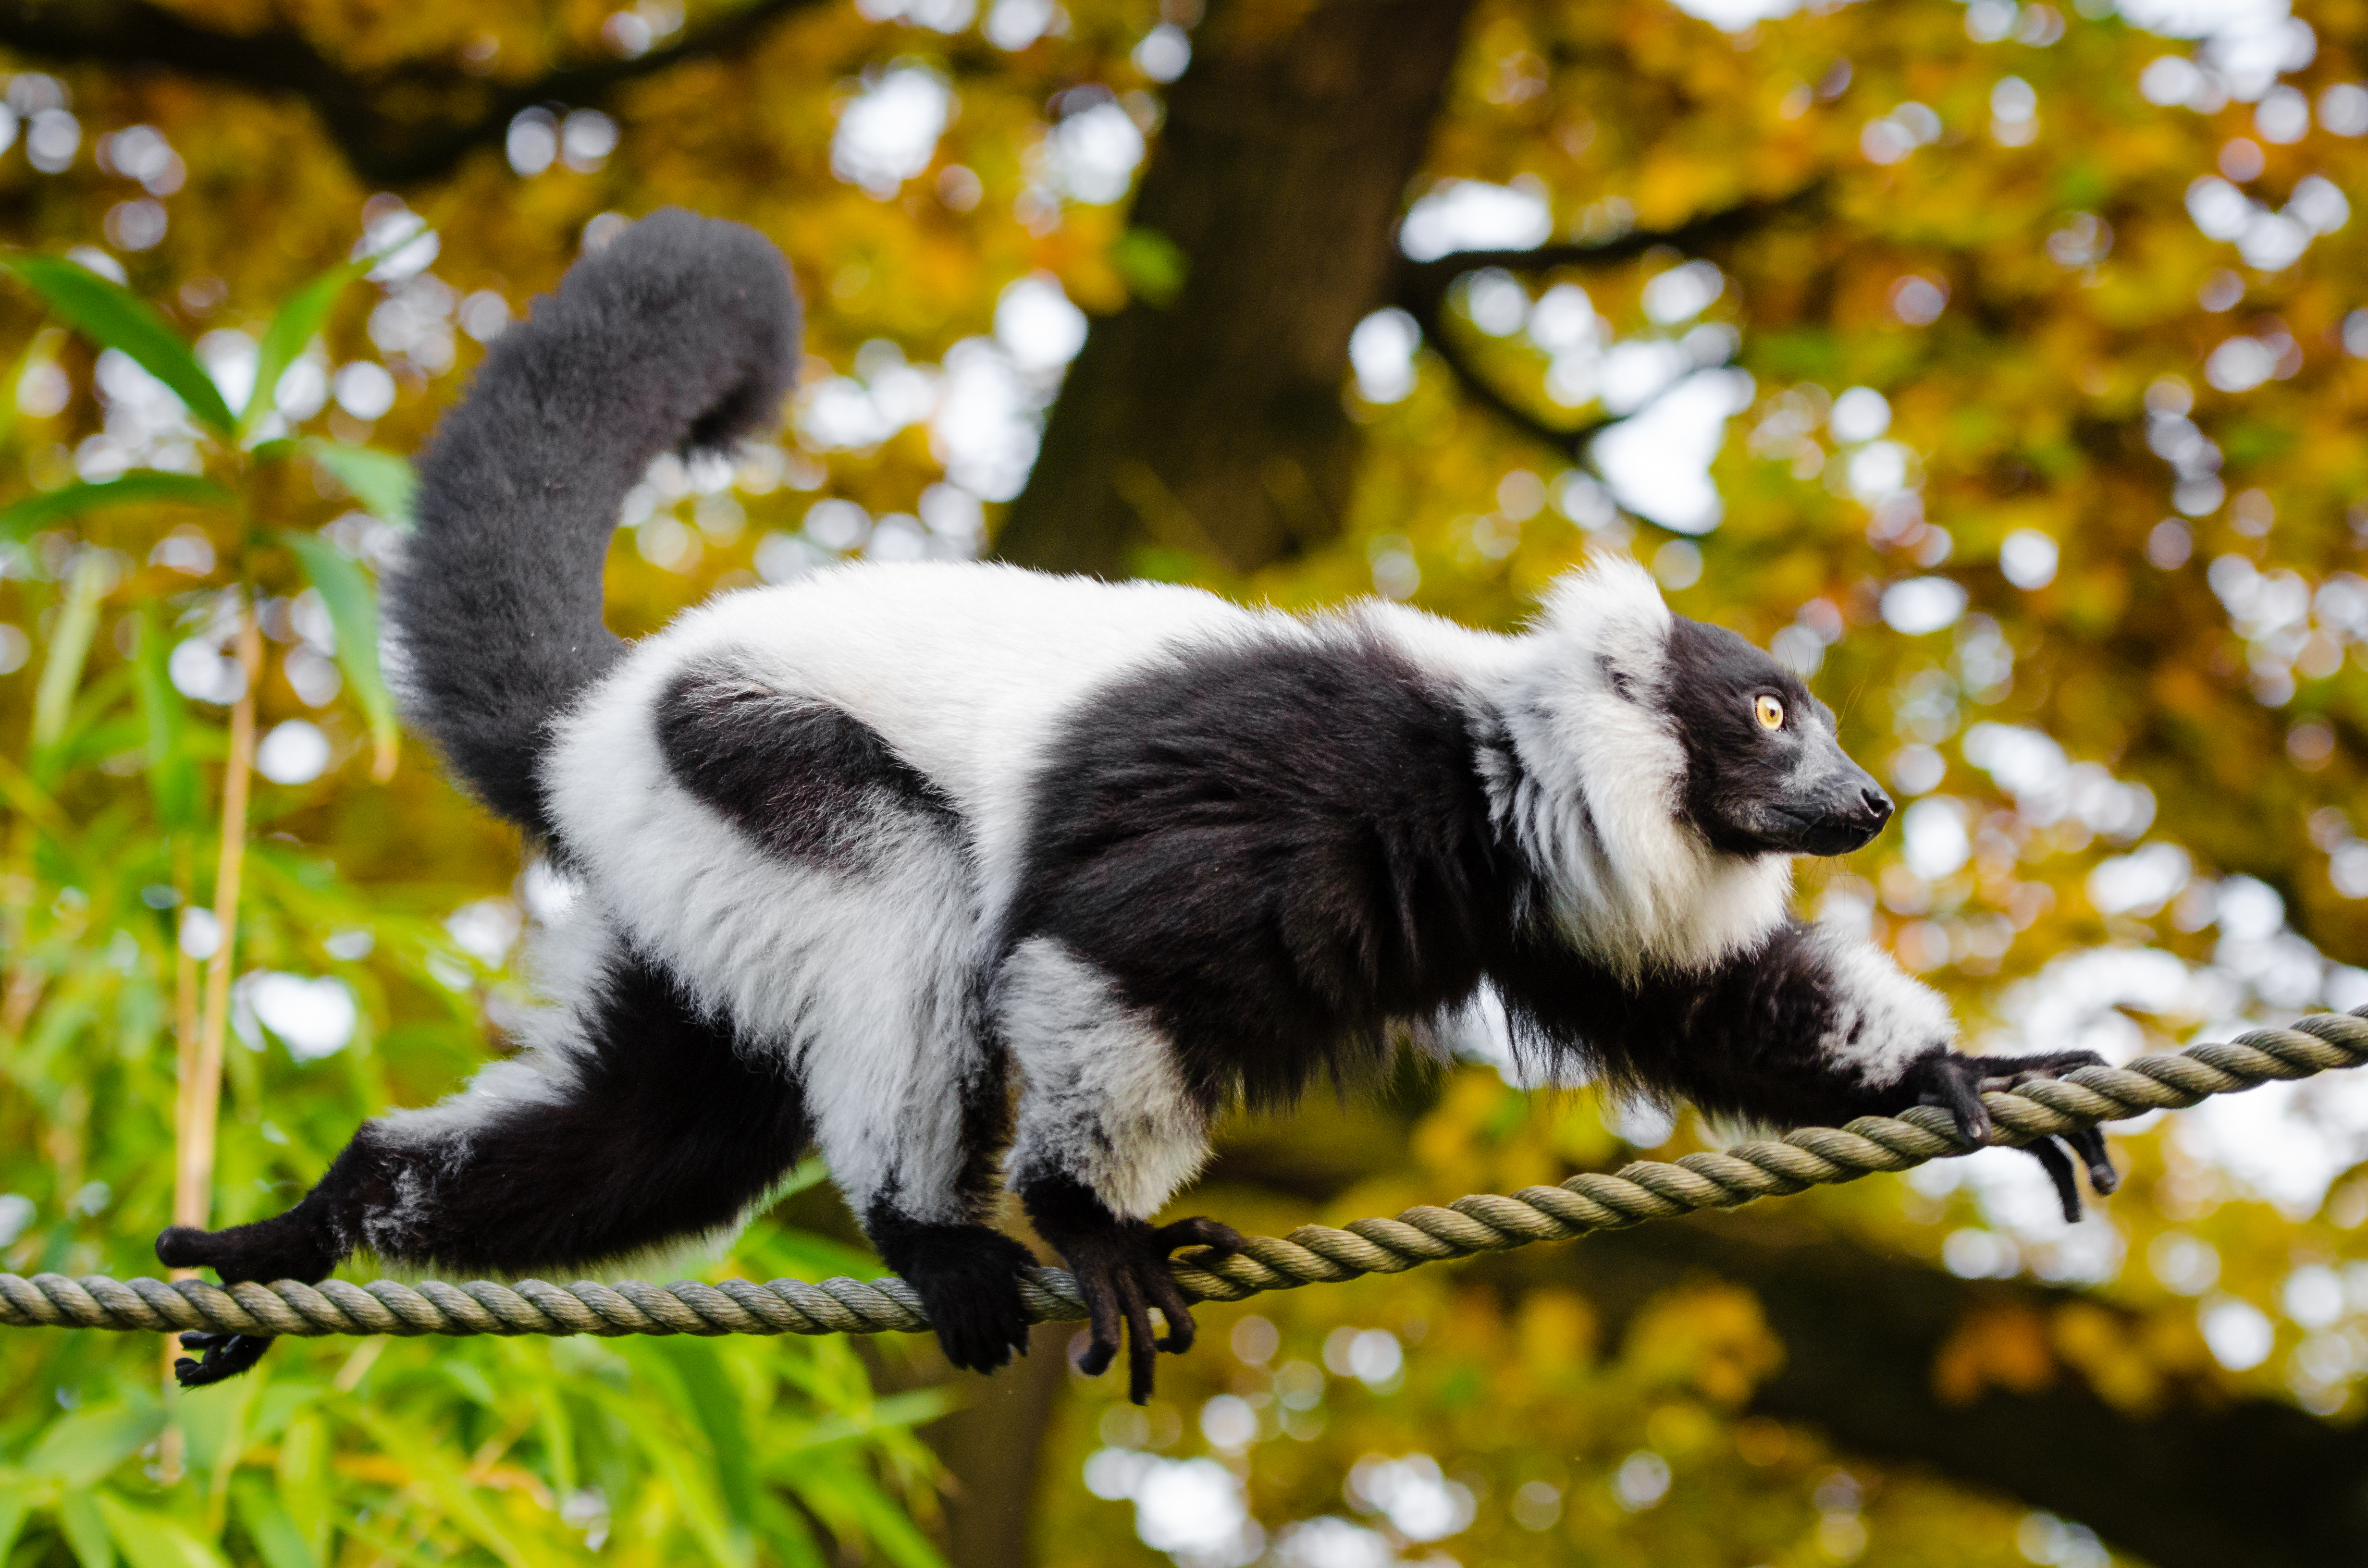
tree, nature, branch, bokeh, white, feet, animal, cute, wildlife, zoo, fur, green, red, foot, autumn, mammal, nikon, black, lady, blurred, fauna, primate, world, leaves, outside, eyes, festival, et, background, eye, domain, public, endangered, madagascar, vertebrate, noir, blanc, negro, blanco, germany, deutschland, schwarz, y, day, schwarzweis, tier, scream, fell, augen, adorable, bamboo, lemur, critically, niedlich, tierpark, bambus, madagaskar, iucn, list, ruffed, weiser, vari, lemuren, auge, fus, rufo, bianconero, wari, vareciapretoebranco, svartvit, var, screaming, schreien, schrei, fuse, gr n, new world monkey